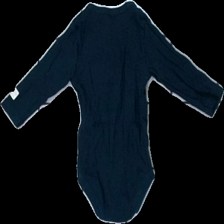
View: back
Type: Top
Category: Children
Brand: Not in the list
Brand text on label: tiny one
Colors: Blue
Material: 100% cotton
Pattern: Logo print
Cut: Regular
Size: 62
Season: All
Damage location: bottom left
Damage 2 location: bottom left
Damage 3 location: middle center
Price range: <50
Recommended usage: Reuse
Description: blå body, lite luddig